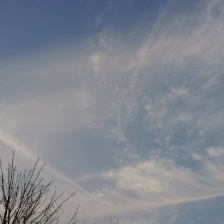
Cloud type: Contrail